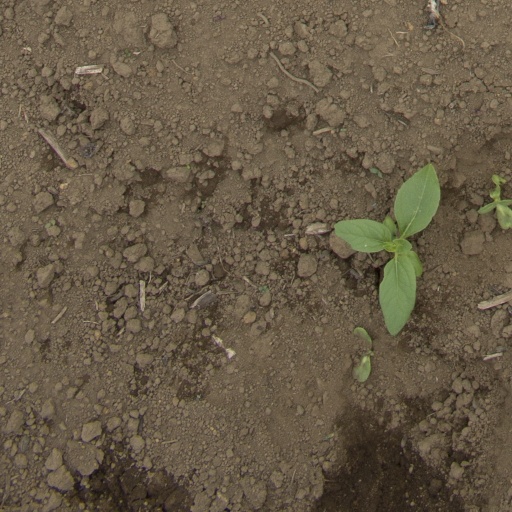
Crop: Jerusalem artichoke